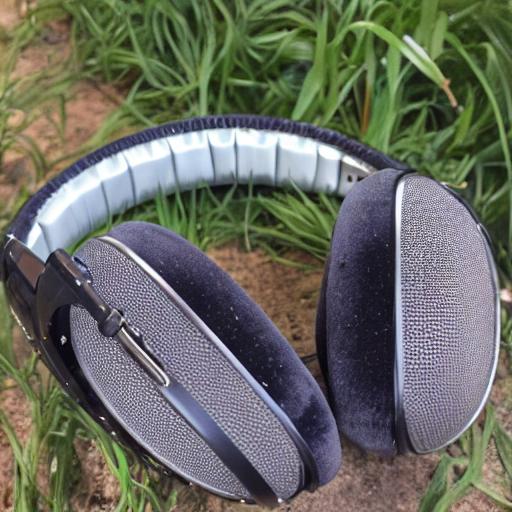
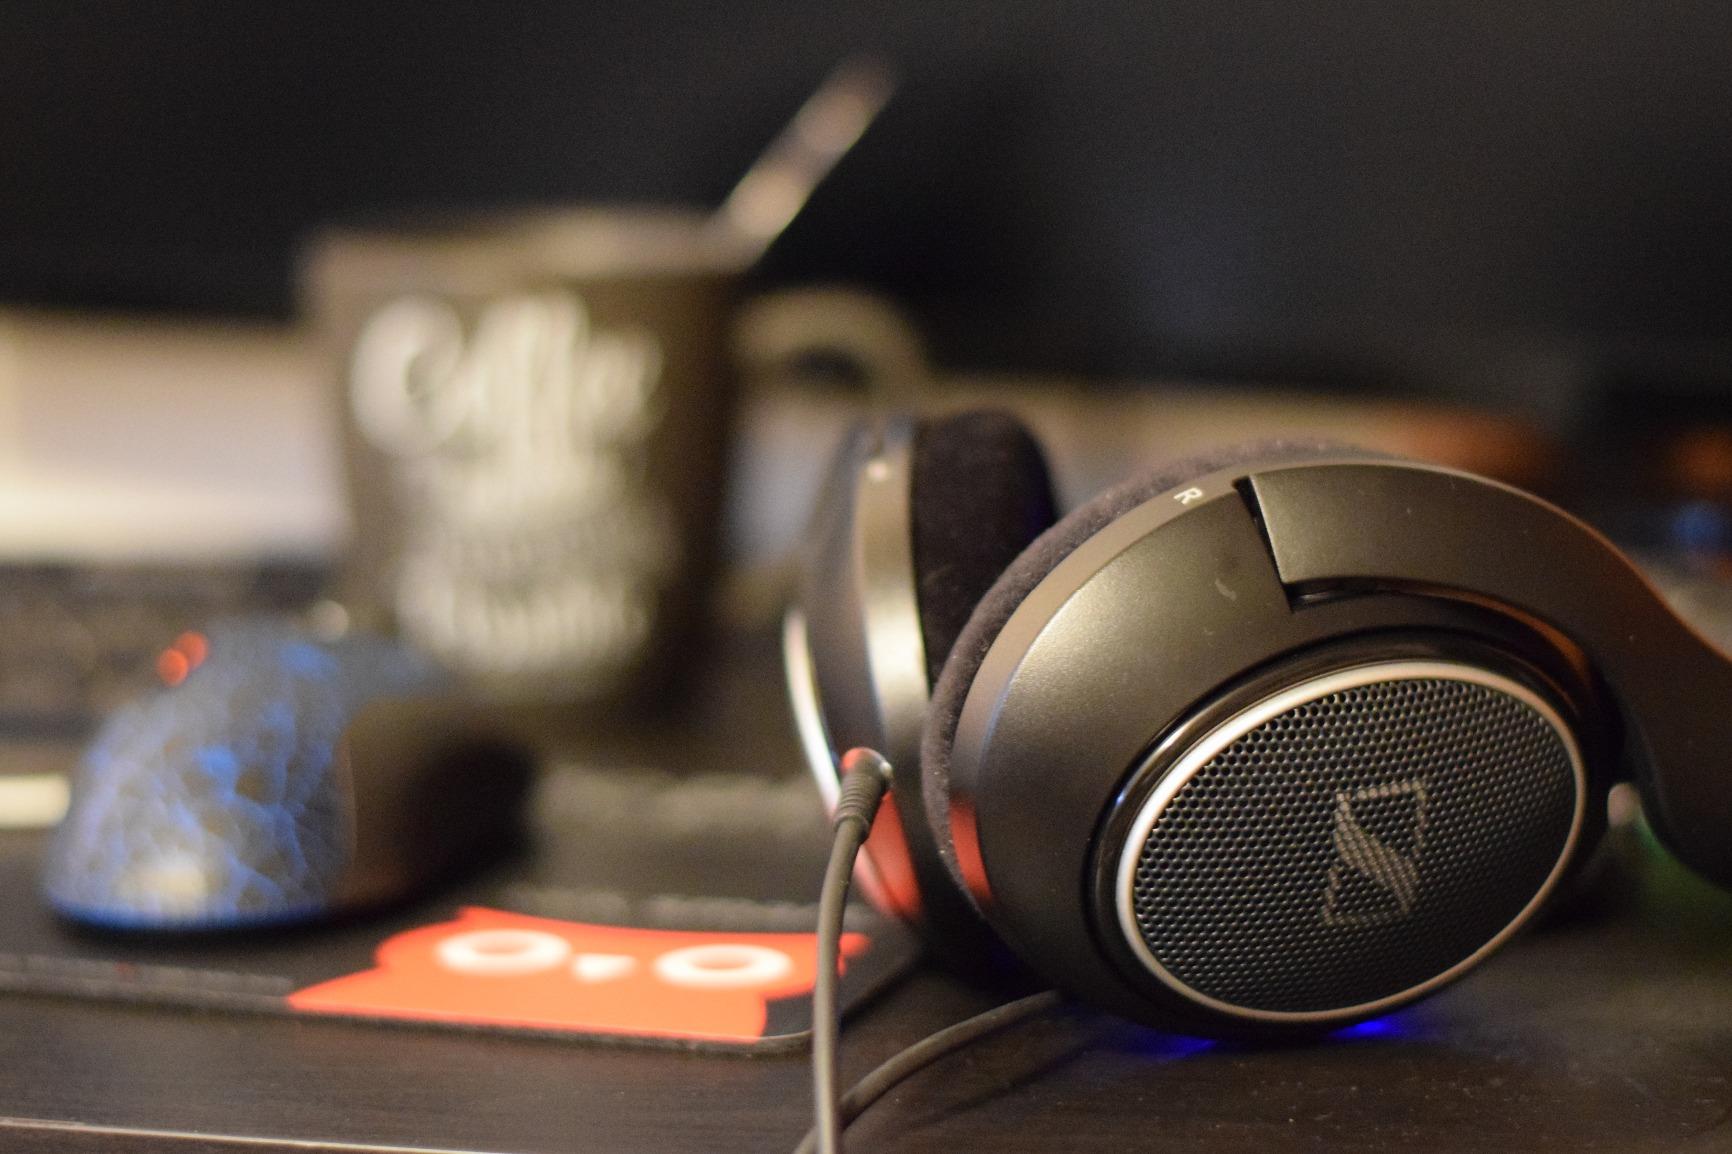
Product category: headphones
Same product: no